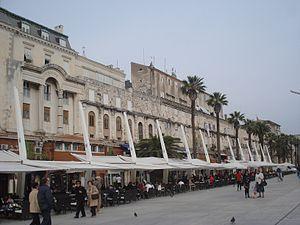
Le palais de Dioclétien est la résidence impériale fortifiée construite par l'empereur Dioclétien sur la côte dalmate pour s'y retirer après son abdication volontaire en 305. C'est l'un des édifices de l'Antiquité tardive les mieux conservés. Ces vestiges sont préservés dans le cœur historique de Split, en Croatie. Contrairement à une légende populaire, la ville — Spalatum en latin — doit son nom à celui de la cité grecque voisine d'Aspalathos — « buisson blanc » — et non au terme latin signifiant palais — palatium. L'empereur Dioclétien y a vécu l'essentiel des dernières années de sa vie et, à sa mort, son corps a été déposé dans un sarcophage placé dans le mausolée qu'il y avait fait construire.